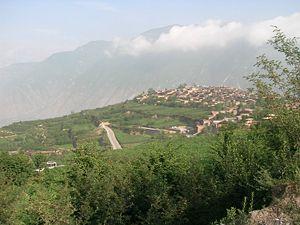
Le xian de Wenchuan est un district administratif de la province du Sichuan en Chine. Il est placé sous la juridiction de la préfecture autonome tibétaine et qiang d'Aba. Il est l'un des quatre districts, avec ceux de Beichuan, Li et Mao, où vit l'ethnie Qiang.